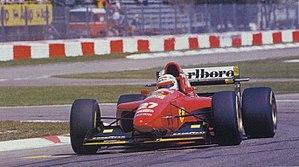
Le Grand Prix automobile de Saint-Marin 1994, disputé sur le circuit Enzo e Dino Ferrari à Imola, en Italie le 1ᵉʳ mai 1994 est la quatorzième édition du Grand Prix, la 551ᵉ course du championnat du monde de Formule 1 courue depuis 1950, la troisième manche du championnat 1994 et la première course européenne de la saison.